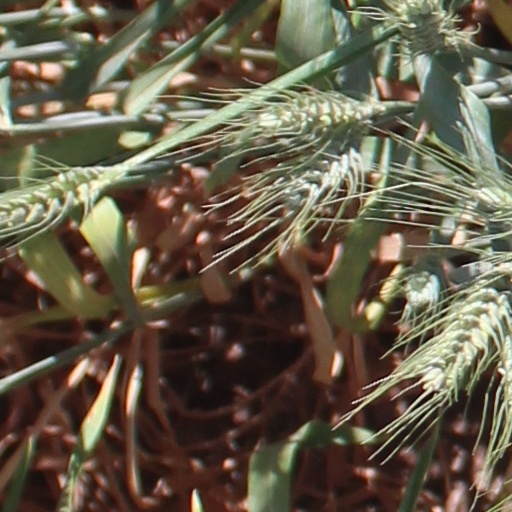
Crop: wheat